Aleksey Yermolov

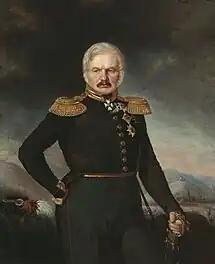
Portrait by Pyotr Zakharov-Chechenets (c.1843)

During the last 30 years of his life, Yermolov lived in seclusion at his manor near Oryol. He was asked to lead a peasant militia during the Crimean War but declined on account of poor health. He died on in Moscow and was buried at the Trinity Church in Oryol. He left memoirs of his service in 1796–1816. His "Zapiski" (Memoirs) are divided into three parts covering his early career, the Napoleonic Wars, and his service in the Caucasus. They were published posthumously in two volumes.